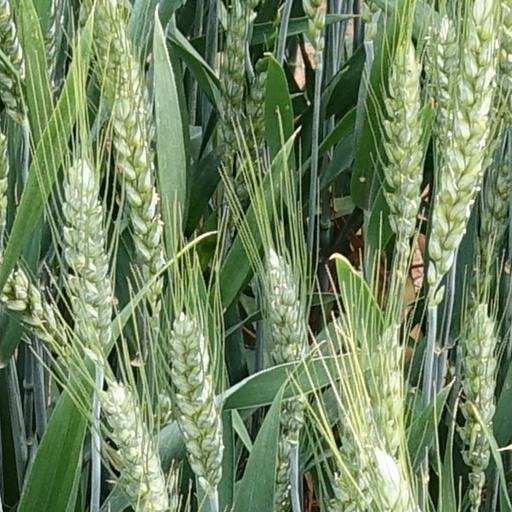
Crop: wheat